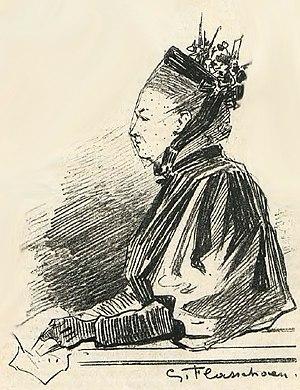
G. Flasschoen - 12 janvier 1895 - L'Illustration
La famille Ablaÿ est une famille belge qui compta de nombreux officiers.
Marie Thérèse Joniaux, née Maria Thérèse Josèphe Ablaÿ, à Malines, le 15 octobre 1844 est une empoisonneuse qui défraya la chronique en 1894-1895 dans le cadre de l'Affaire Joniaux à la suite du triple empoisonnement perpétré à l'encontre de sa sœur, Léonie Ablaÿ, de son oncle par alliance, Jacques Van de Kerkhove et de son frère, Alfred Ablaÿ. Elle est condamnée à mort le 3 février 1895. Sa peine, commuée en détention à perpétuité, elle meurt à Anvers, en 1923.